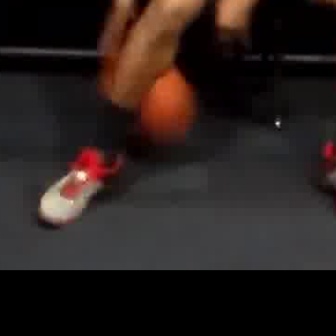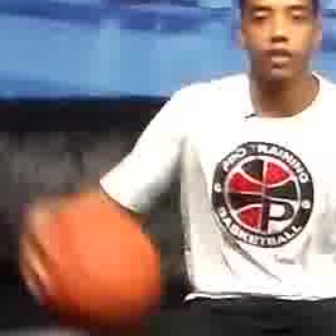
  Please identify the target specified by the bounding box [93,43,195,145] in the first image and locate it in the second image. Return the coordinates in [x_min,y_min,x_max,y_max] format.
Answer: [19,183,161,325]